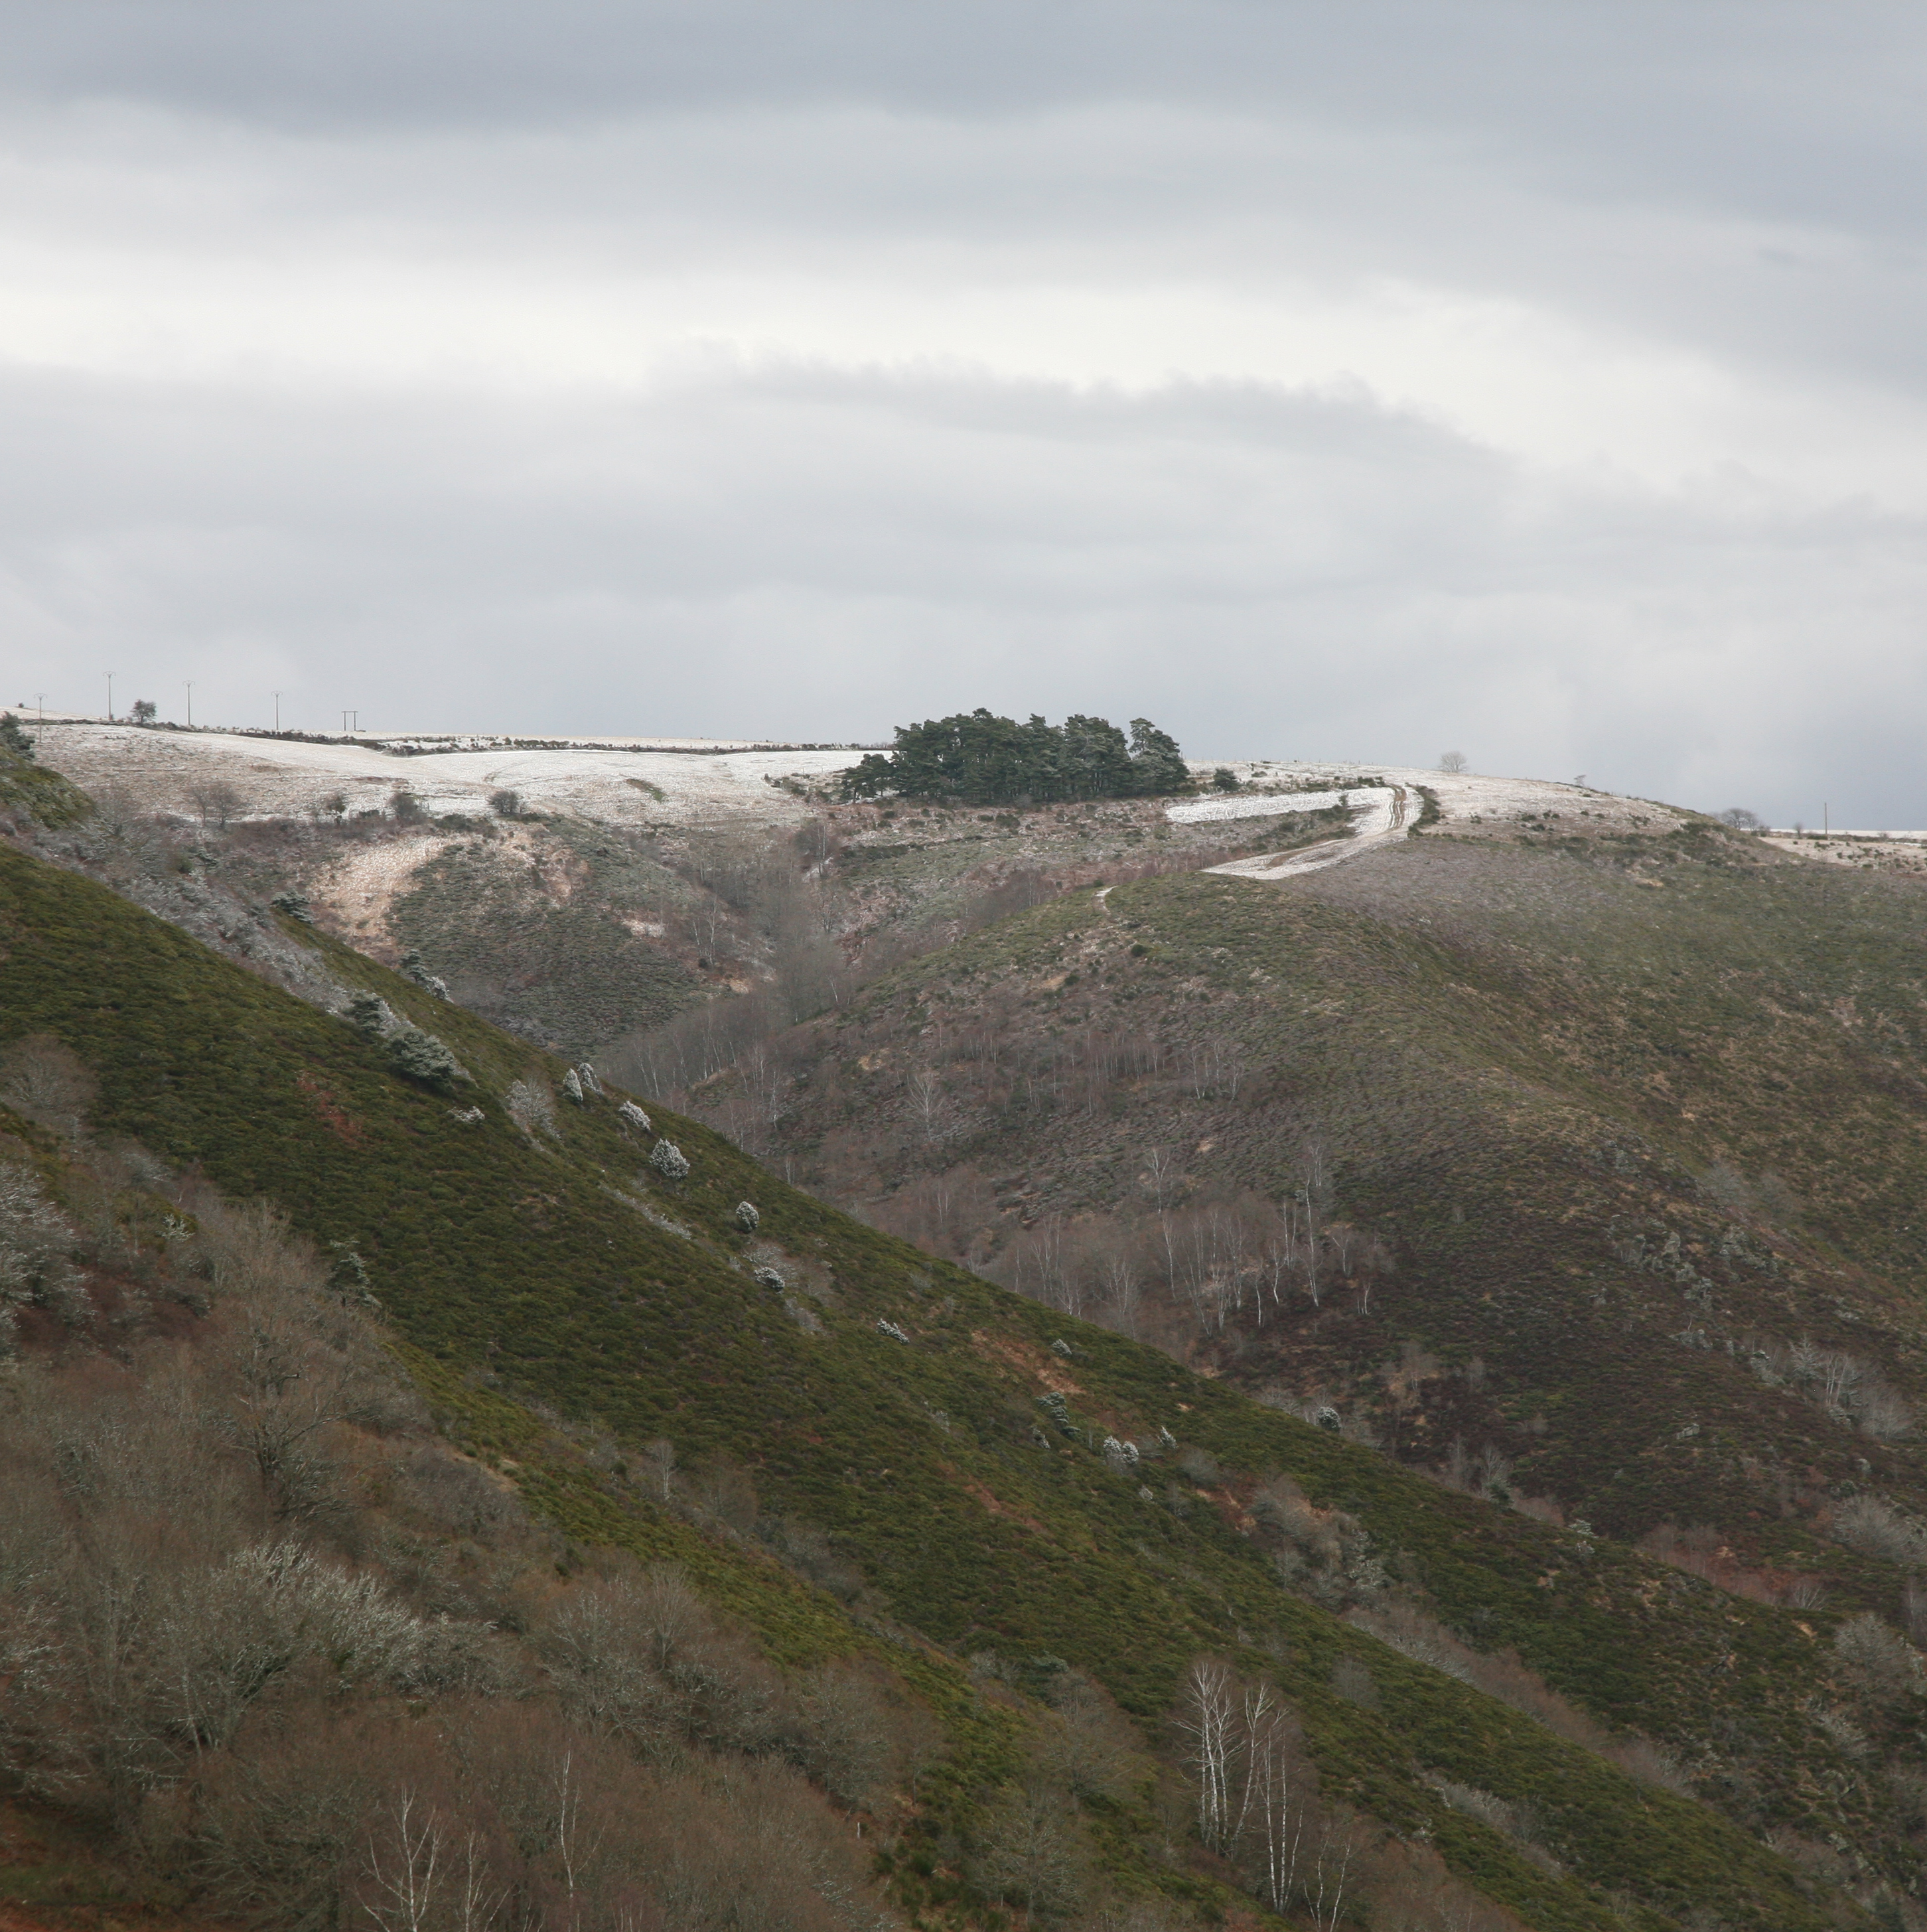
landscape, sea, coast, tree, mountain, cloud, hill, mountain range, cliff, france, reservoir, terrain, ridge, grey, auvergne, hiver, geology, badlands, plateau, gris, montagne, arbre, campagne, fell, environnement, mont, campaign, cantal, dforestation, landform, geographical feature, mountainous landforms